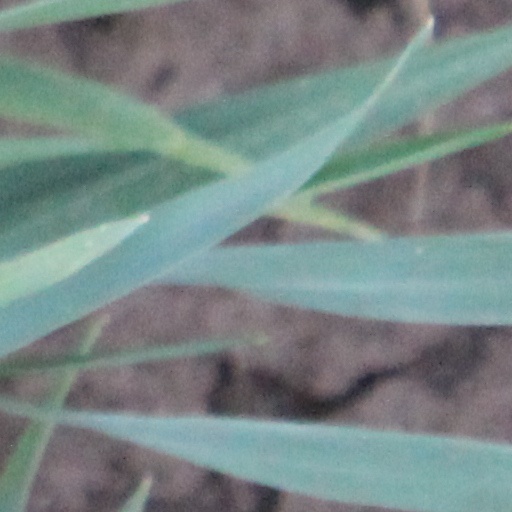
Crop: wheat